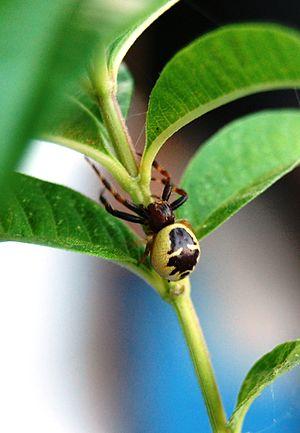
Synema globosum est une espèce d'araignées aranéomorphes de la famille des Thomisidae.